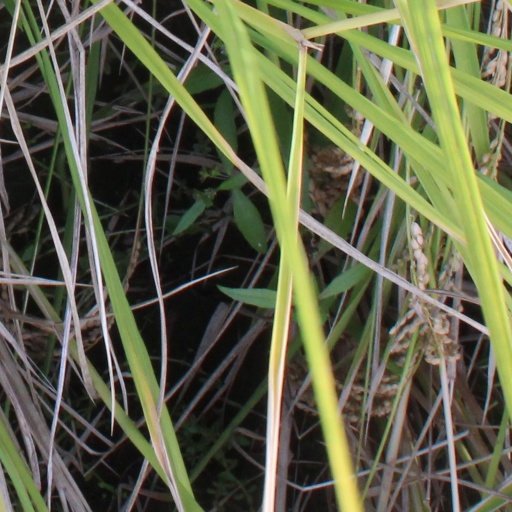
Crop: rice